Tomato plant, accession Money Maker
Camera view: horizontal (90 deg, fisheye); turntable rotation: 150 degrees
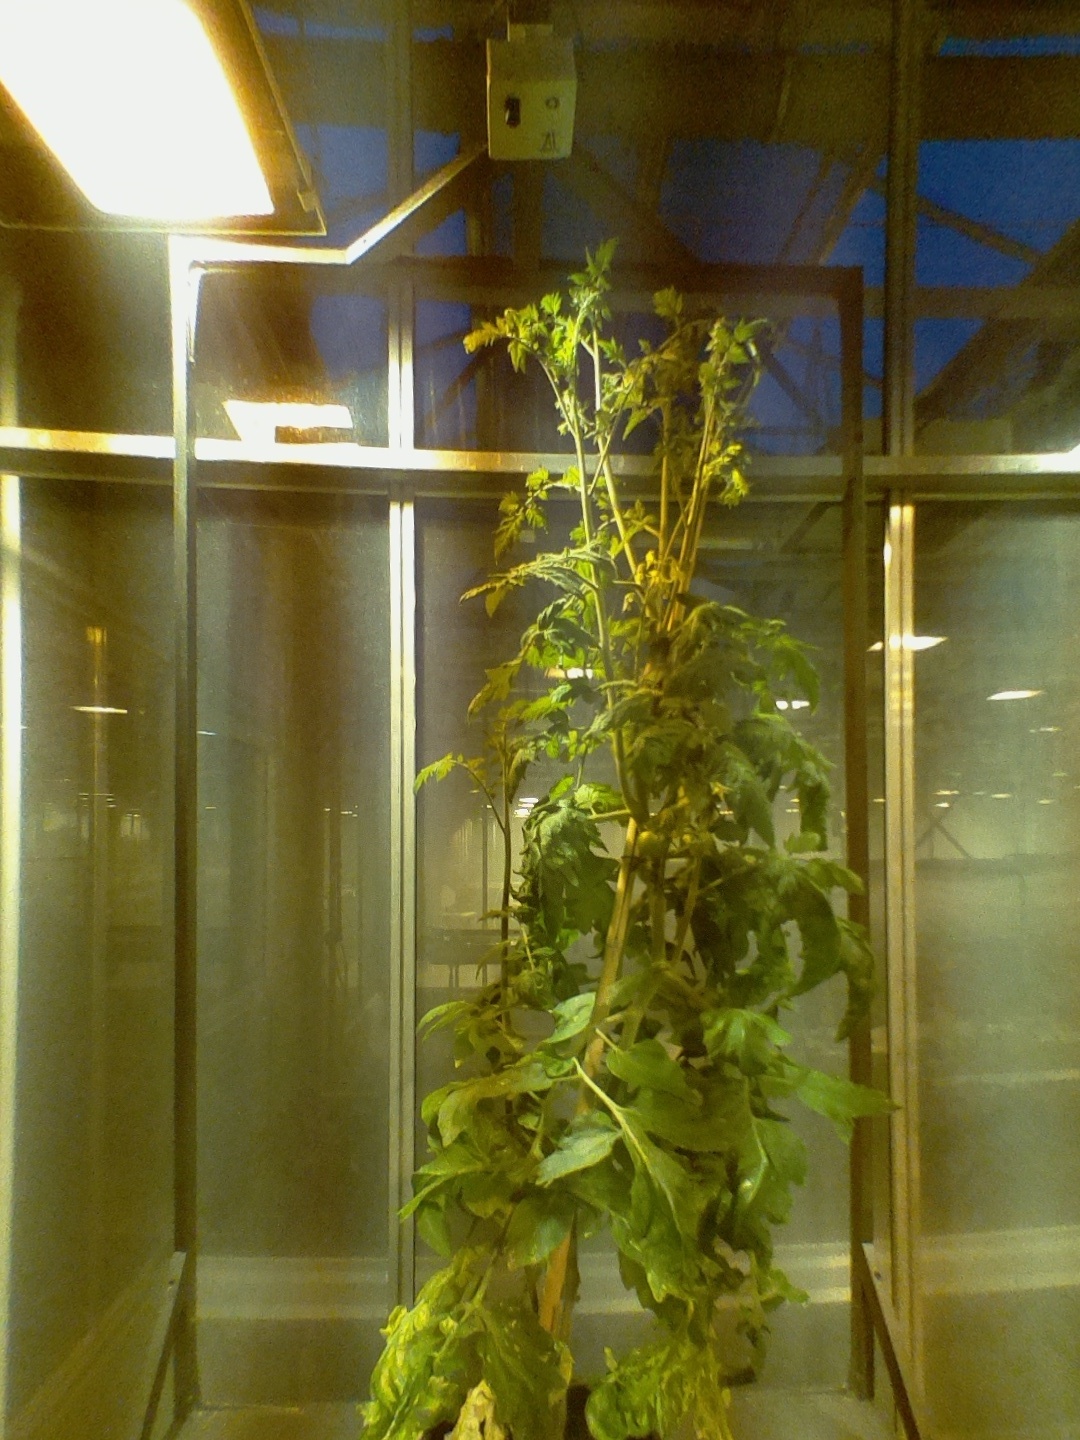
BBCH growth stage 72: 20%-30% of final fruit size